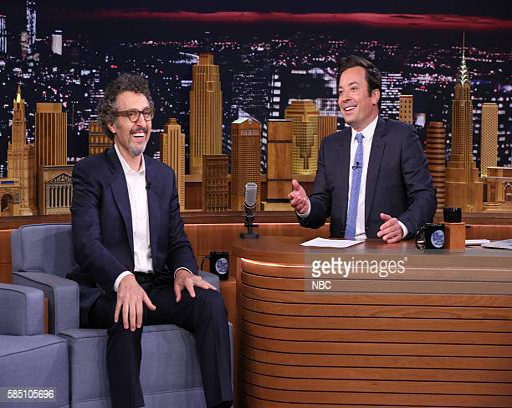
actor during an interview with comedian